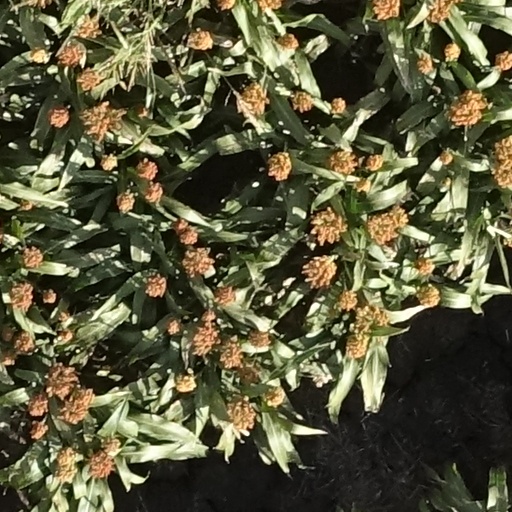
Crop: sorghum